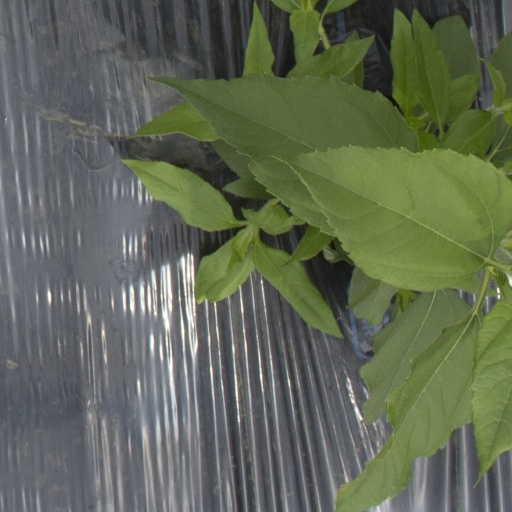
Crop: Jerusalem artichoke